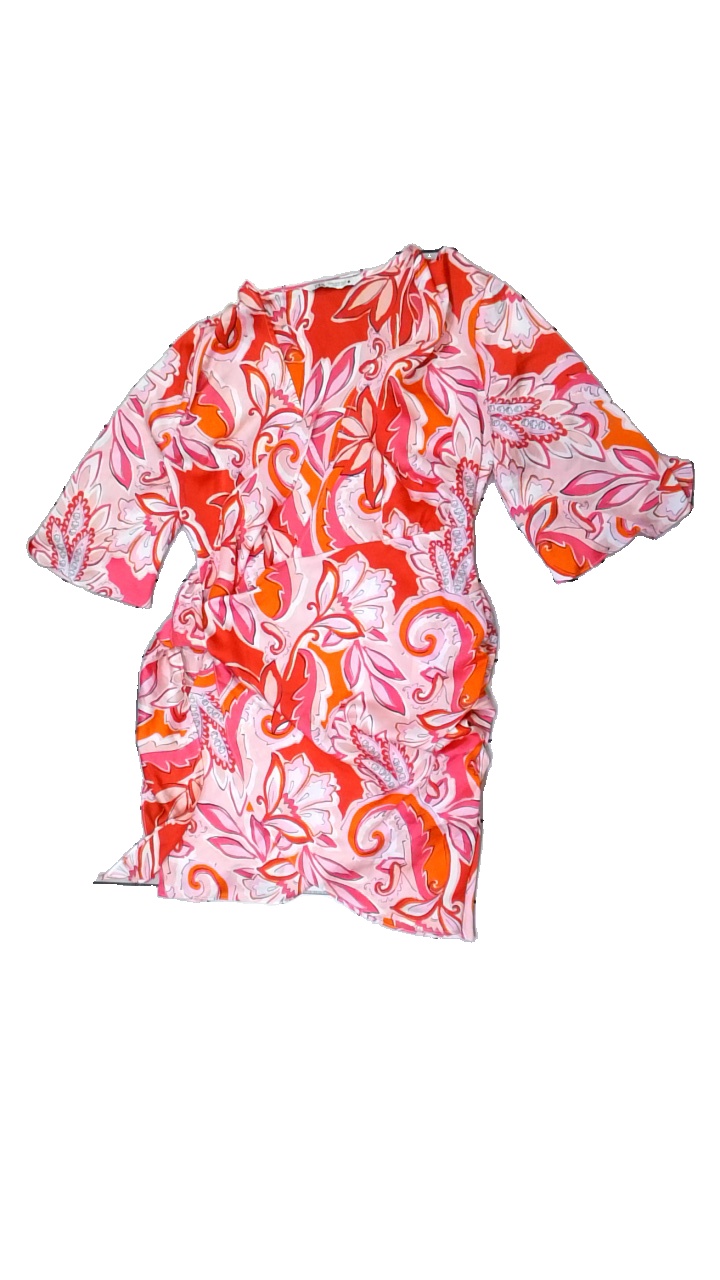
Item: Dress (Ladies)
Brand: Zara
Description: Colorful dress with knot
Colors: Pink, Red, Orange, Multicolor
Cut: Regular
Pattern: Other
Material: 100% Polyester
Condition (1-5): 5
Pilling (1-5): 5
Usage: Reuse
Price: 50-100